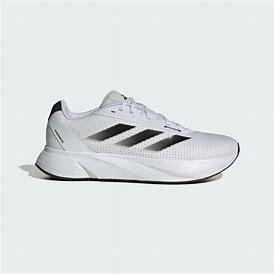
Brand: Adidas
Model: Duramo SL Lauf